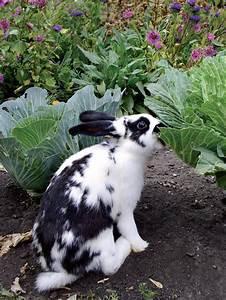
dog